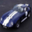
Label: automobile